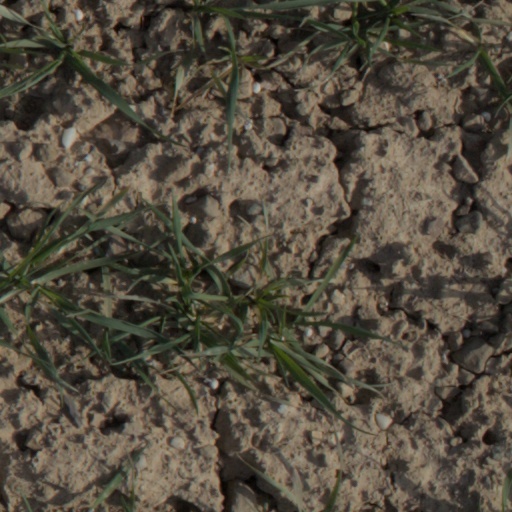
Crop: wheat